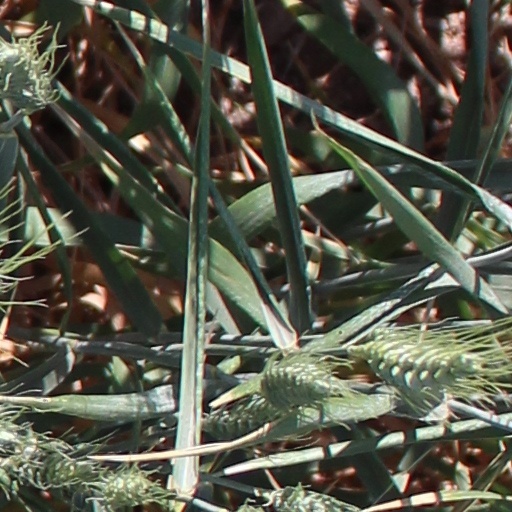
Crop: wheat